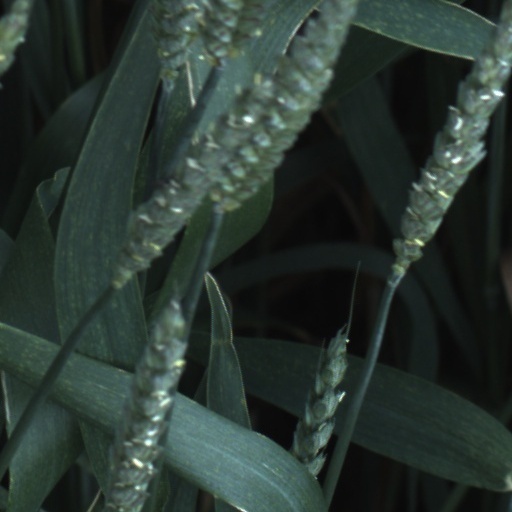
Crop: wheat